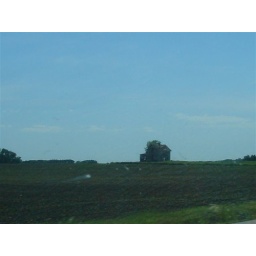
very old farm house in a field